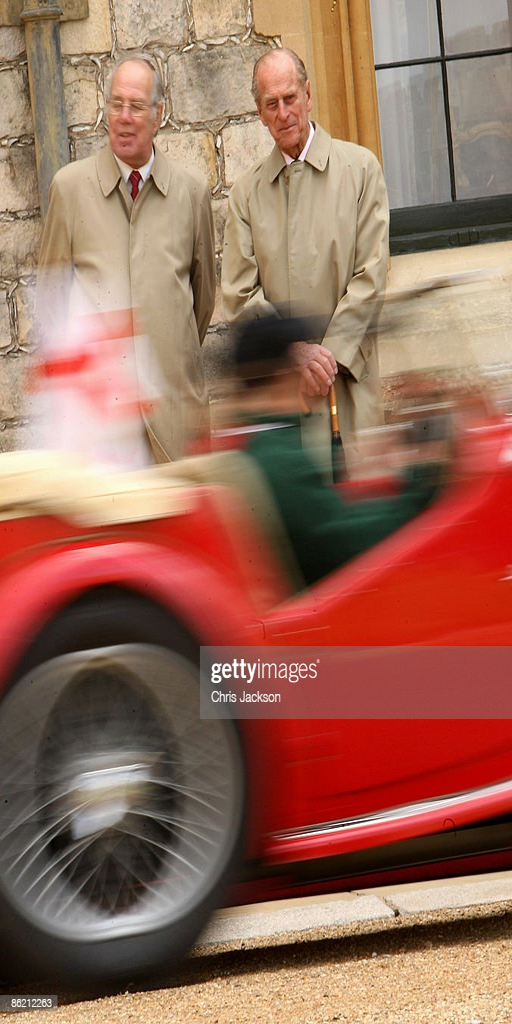
person , duke watches cars drive past during a parade .